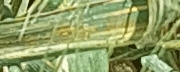
Label: Wheat___Yellow_Rust